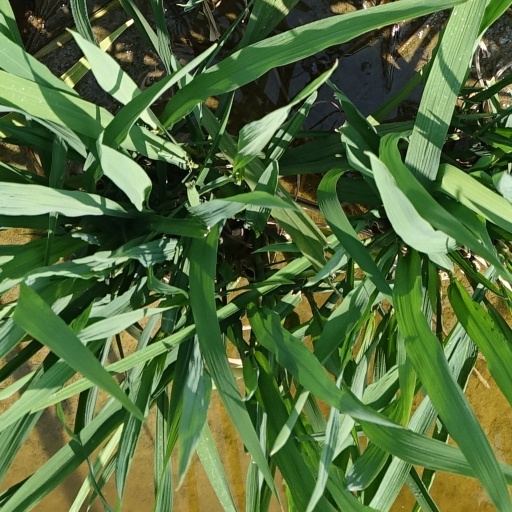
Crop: rice